Harmon Kaslow

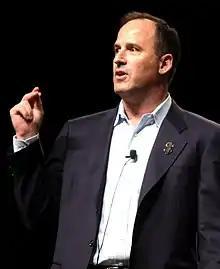
Kaslow in 2012

Harmon Kaslow is a licensed attorney (California and Federal Courts) and motion picture producer. Along with John Aglialoro, Kaslow produced a trilogy of movies based on the Ayn Rand novel titled "Atlas Shrugged" including and and (aka Atlas Shrugged: Who is John Galt?). Prior to producing the Atlas Shrugged movies, Kaslow was an executive at A-Mark Entertainment, Kismet Entertainment Group and an associate at Shea & Gould, an international law firm.